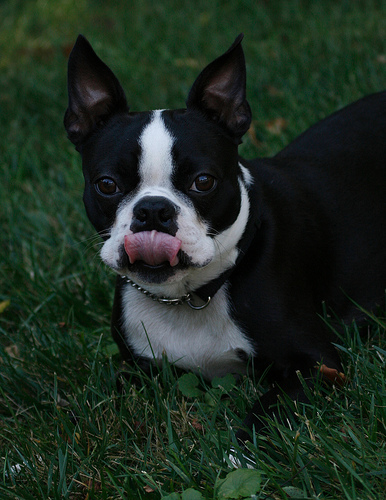
Breed: boxer